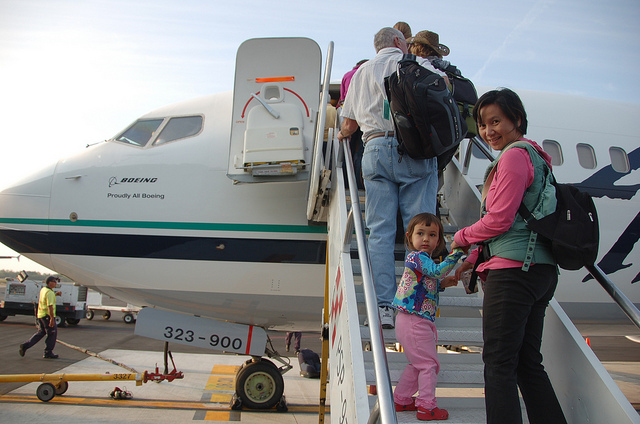
user: Given an image and a question. Answer the question in a short answer. Question: Is this a commercial or military plane? Short Answer:
assistant: commercial